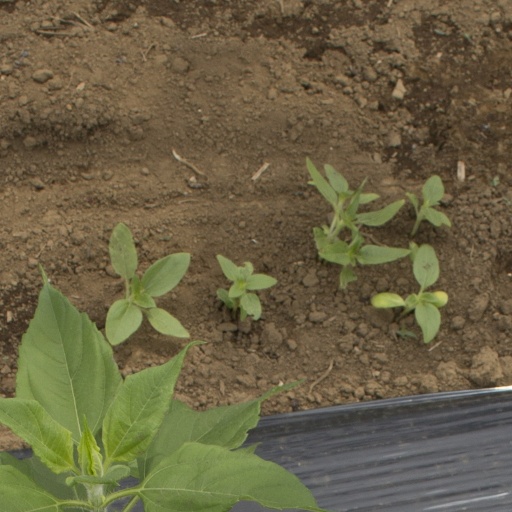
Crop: Jerusalem artichoke